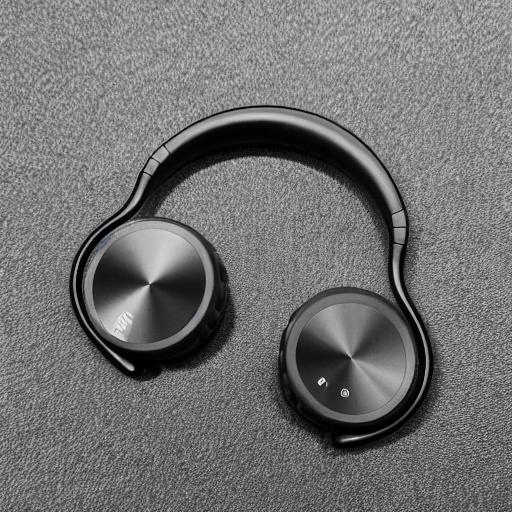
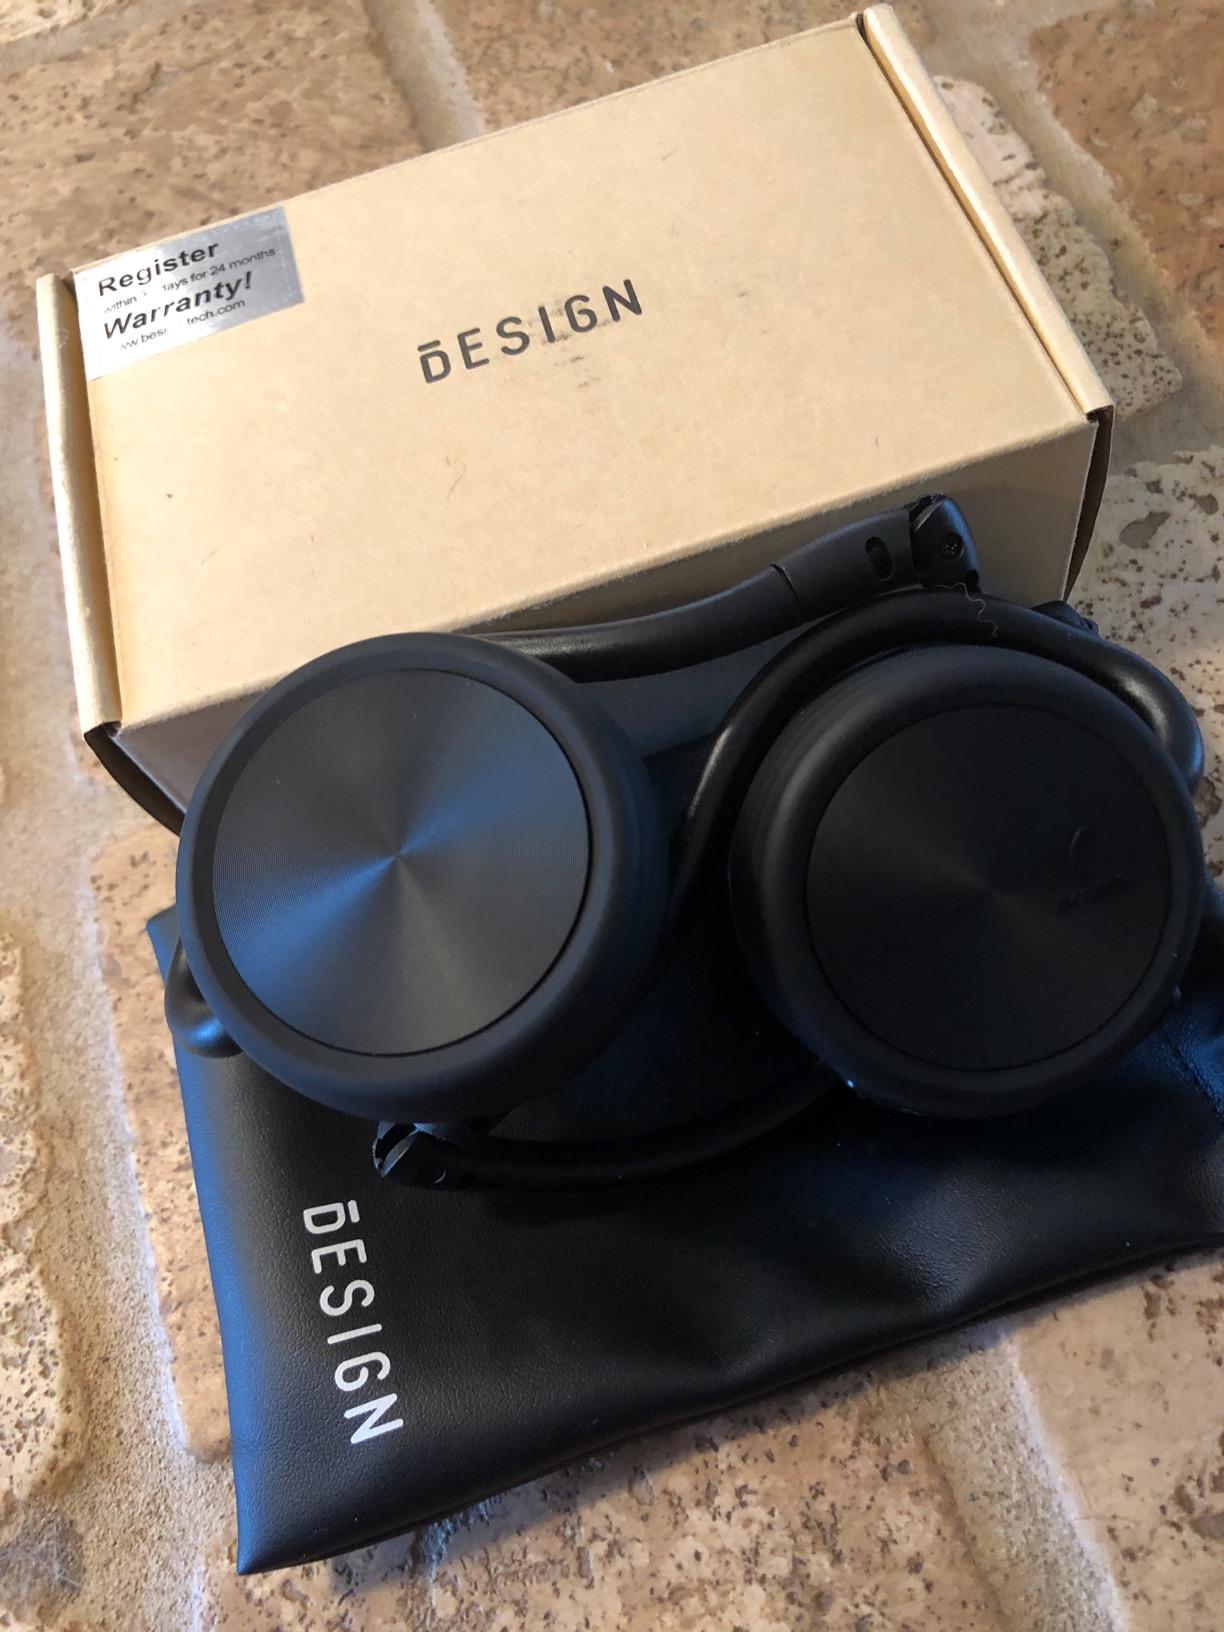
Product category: headphones
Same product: no